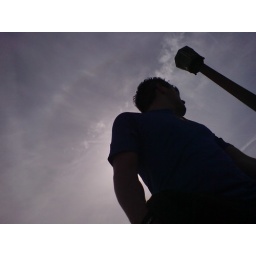
look up in black sky